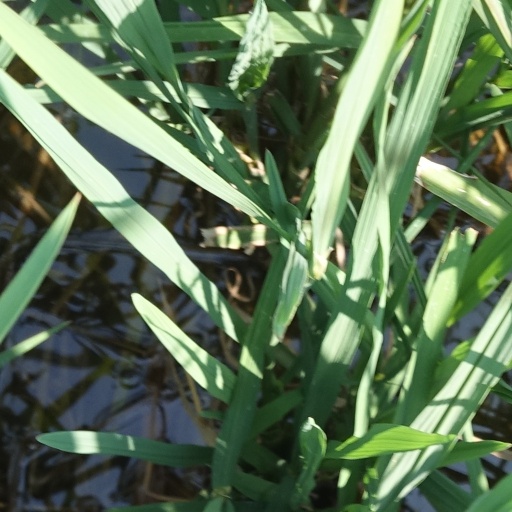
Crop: rice